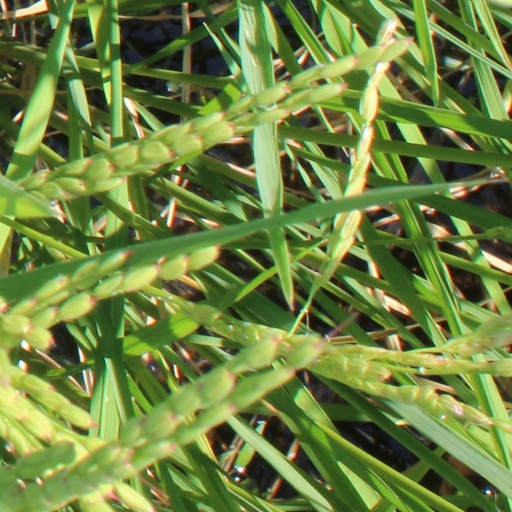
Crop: rice